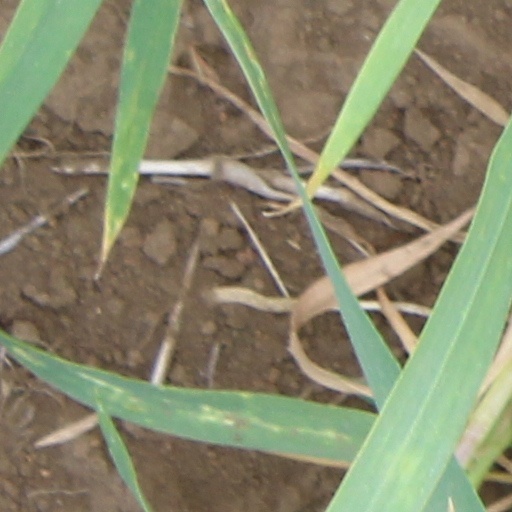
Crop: wheat